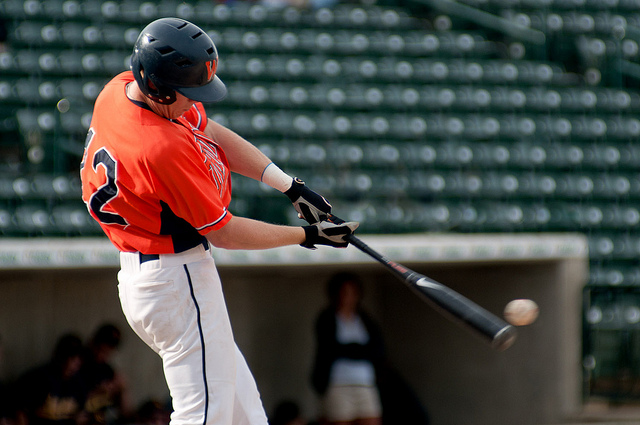
người đàn ông đội mũ đen đang đỡ bóng bằng gậy